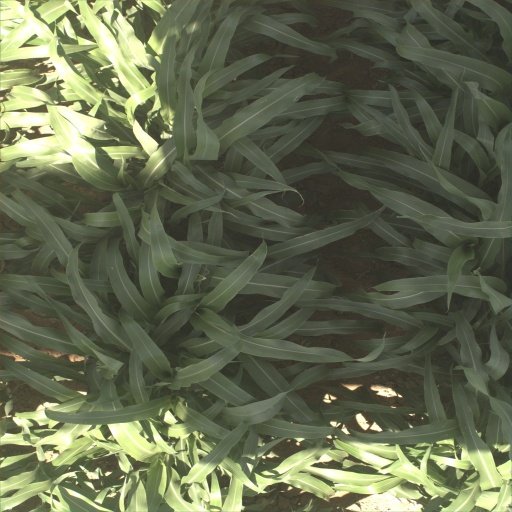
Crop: sorghum